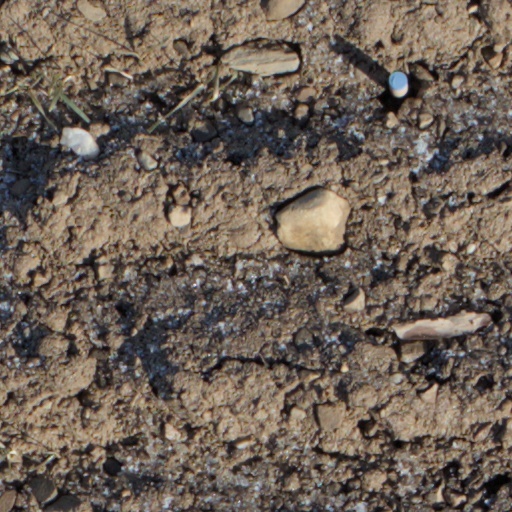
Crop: wheat